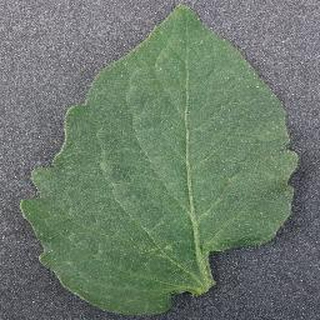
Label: healthy_tomato